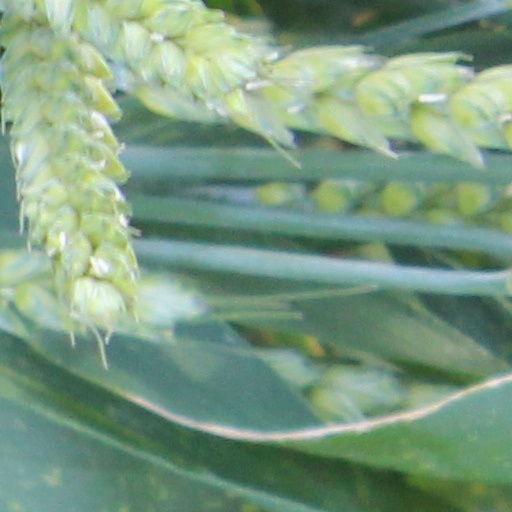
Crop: wheat